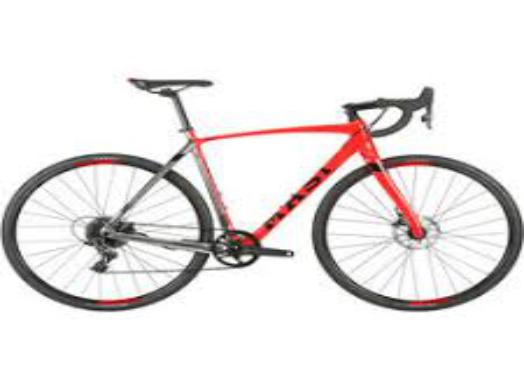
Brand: masi bicycles
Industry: Transportation